Kelspoke Castle

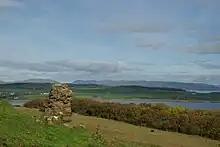
The small fragment that, along with the outline of foundations, constitutes the only visible remains of Kelspoke Castle

Kelspoke Castle is a ruined castle overlooking Kilchattan Bay, Isle of Bute, Scotland. Only a small amount of the ruins are above ground.